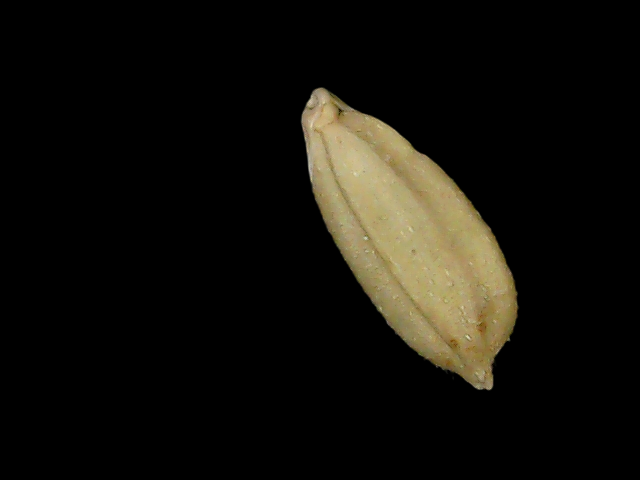
Rice variety: Bd52